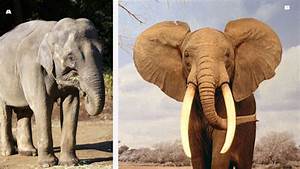
Label: elefante